Born in Flames

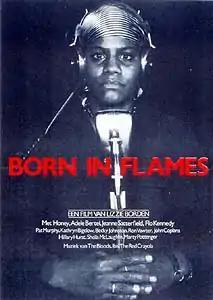

Born in Flames is a 1983 American utopian/dystopian docufiction drama film directed, produced and co-written by radical intersectional feminist Lizzie Borden. The film explores racism, classism, sexism and heterosexism in an alternate socialist democratic United States. The title comes from the Red Krayola song "Born in Flames", which appears in the film and was written by Mayo Thompson, a member of the conceptual artists' group Art & Language.